USS Akron

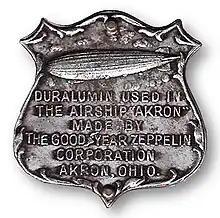
Sample of the duralumin from which the frame of USS "Akron" was built

The airship's skeleton was built of the new lightweight alloy duralumin 17-SRT. The frame introduced several novel features compared with traditional Zeppelin designs. Rather than being single-girder diamond trusses with radial wire bracing, the main rings of "Akron" were self-supporting deep frames: triangular Warren trusses "curled" around to form a ring. Though much heavier than conventional rings, the deep rings promised to be much stronger, a significant attraction to the navy after the in-flight breakup of the earlier conventional airships R38/ZR-2 and ZR-1 "Shenandoah". The inherent strength of these frames allowed the chief designer, Karl Arnstein, to dispense with the internal cruciform structure used by Zeppelin to support the fins of their ships. Instead, the fins of "Akron" were cantilevered:, mounted entirely externally to the main structure. "Graf Zeppelin", "Graf Zeppelin II", and "Hindenburg" used a supplementary axial keel along the hull centerline. However, the "Akron" used three keels, one running along the top of the hull and one each side, 45° up from the lower centerline. Each keel provided a walkway running almost the entire length of the ship. The electric and telephone wiring, control cables, 110 fuel tanks, 44 water ballast bags, eight engine rooms, engines, transmissions, and water-recovery devices were placed along the lower keels. The inert gas helium was used instead of flammable hydrogen, which improved streamlining by allowing the engines to be safely placed inside the hull. A generator room, with two Westinghouse direct-current generators powered by a 30 hp internal combustion engine, was forward of the No. 7 engine room.